Sylhet Division

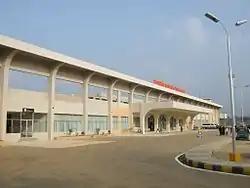
Osmani International Airport

The area around Sylhet is a traditional tea growing area. The Surma Valley is covered with terraces of tea gardens and tropical forests. Srimangal is known as the tea capital of Bangladesh; for miles around, tea gardens are visible on the hill slopes.